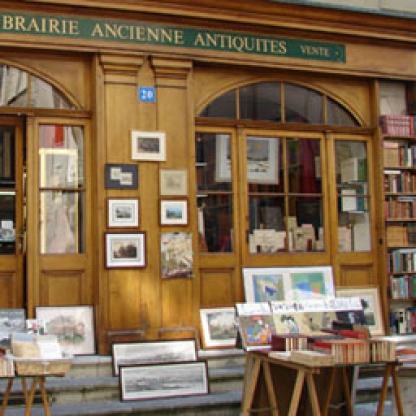
Scene: Indoor